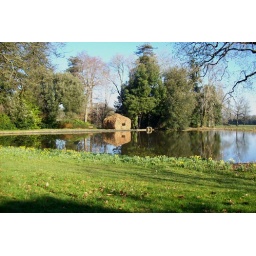
Beech house by top lake